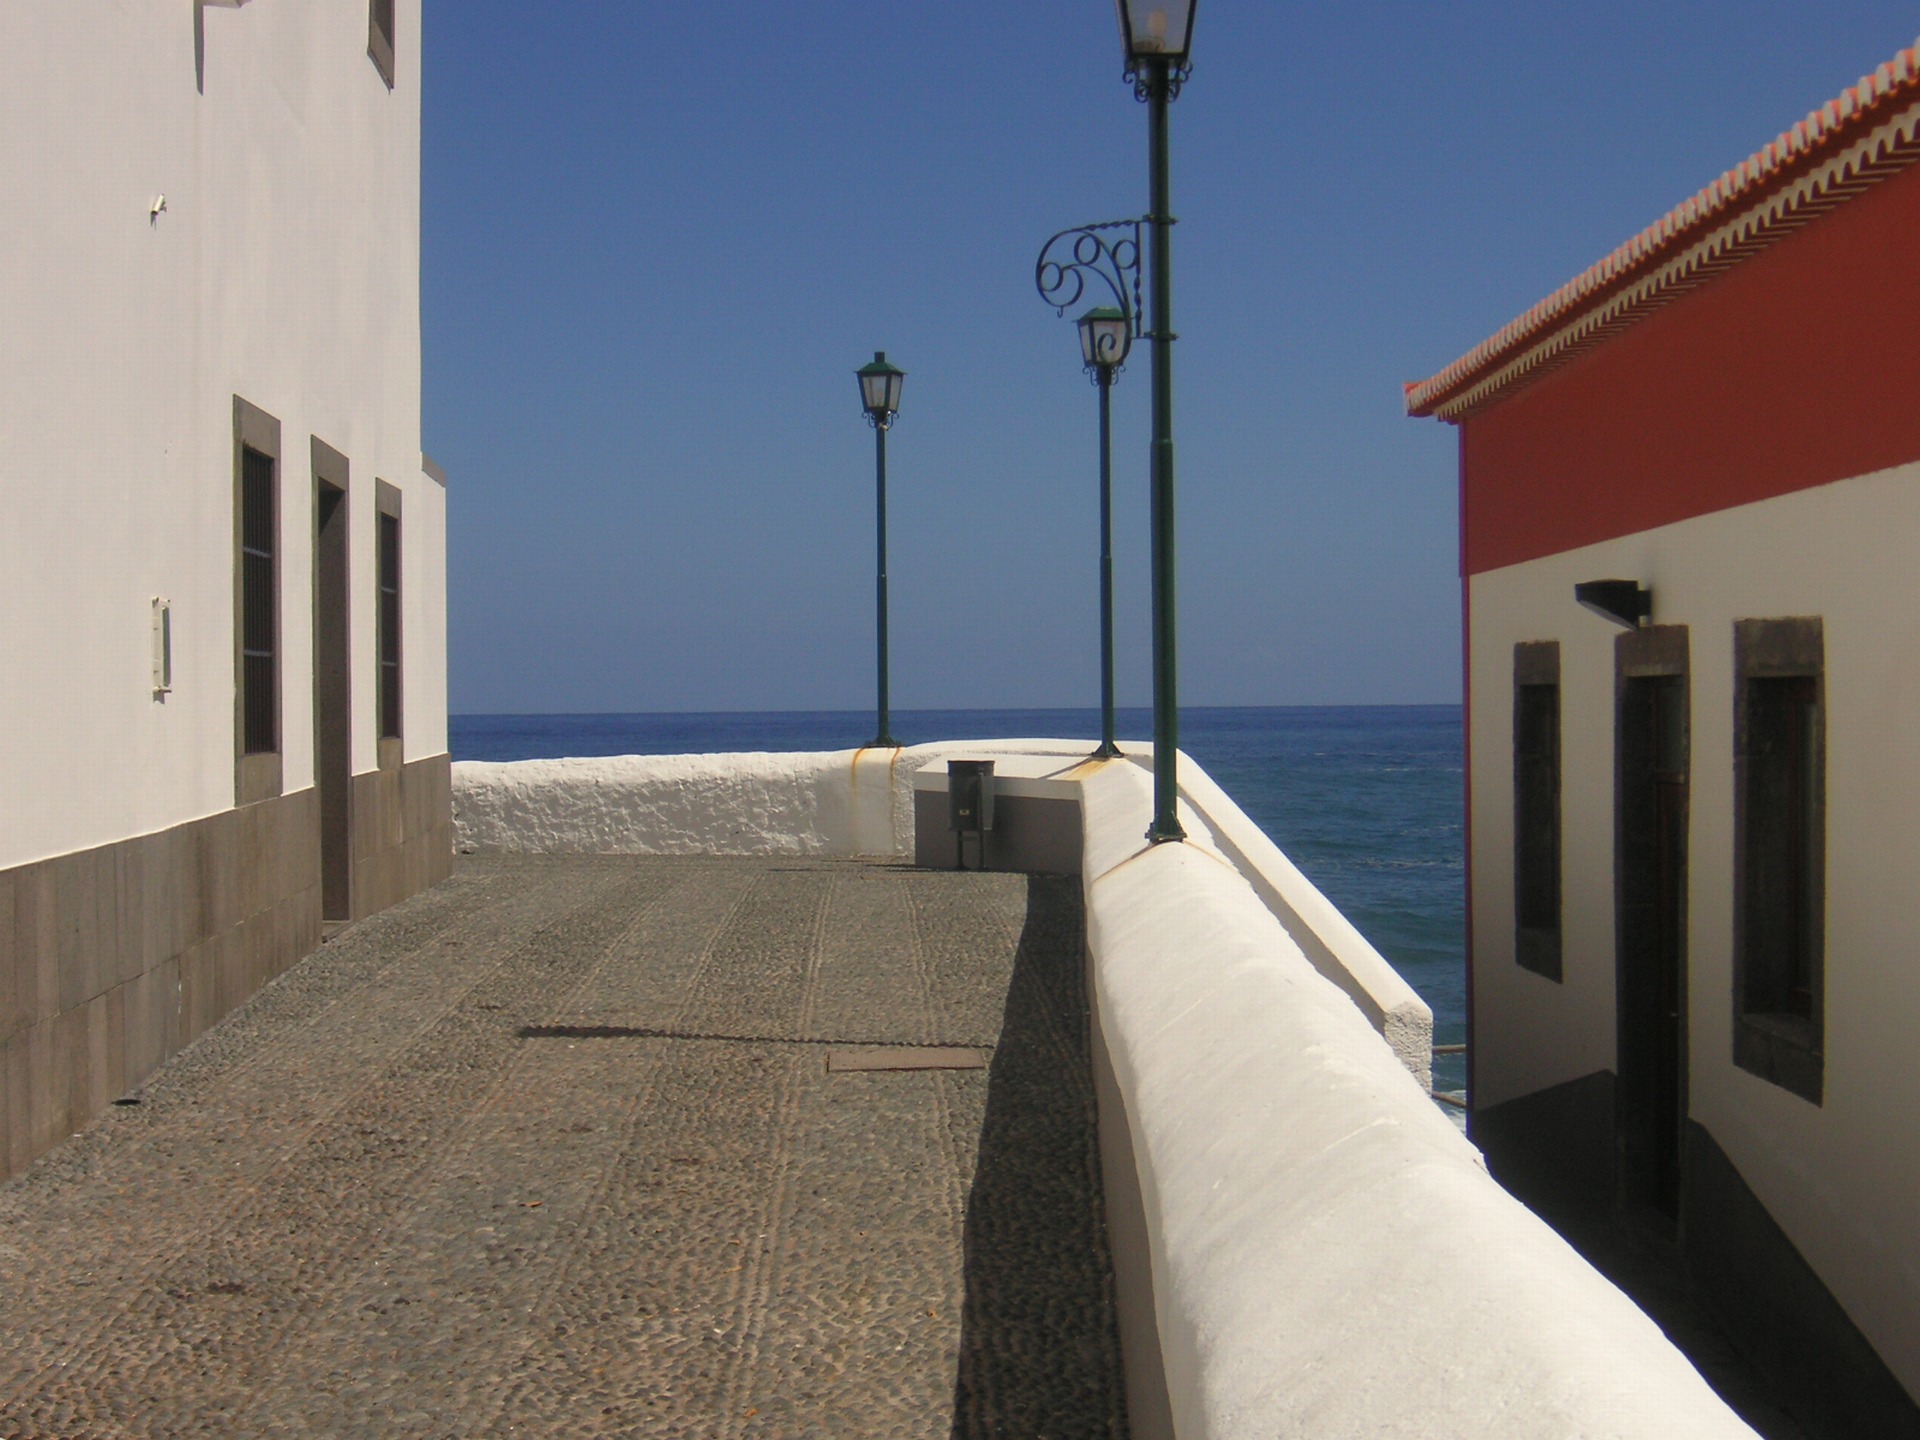
beach, sea, coast, architecture, villa, house, home, walkway, vacation, tower, facade, property, market, lonely, apartment, madeira